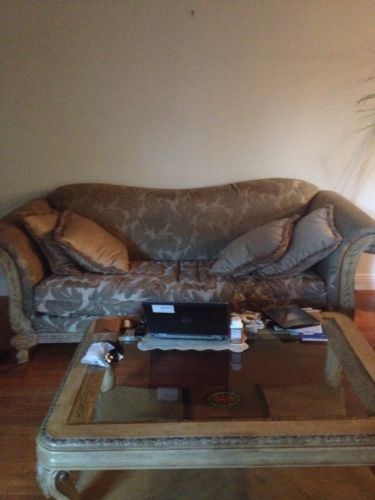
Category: sofa